M2 Browning

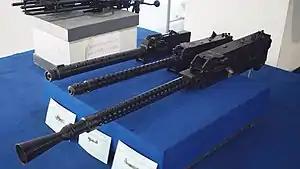
Foreground: Type 97 Ho-5 20mm Fixed Aircraft Cannon, Center: Type 103 Ho-103 12.7mm Fixed Aircraft Cannon (Stored at the Royal Thai Air Force Museum)

After World War II, as Japan began rearming, the M2 was initially supplied by the United States. In addition to these supplied units, Sumitomo Heavy Industries began license production at its Tanashi factory in 1984.